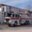
Label: truck